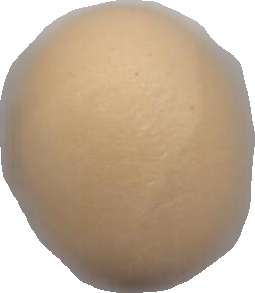
Variety: Grobogan